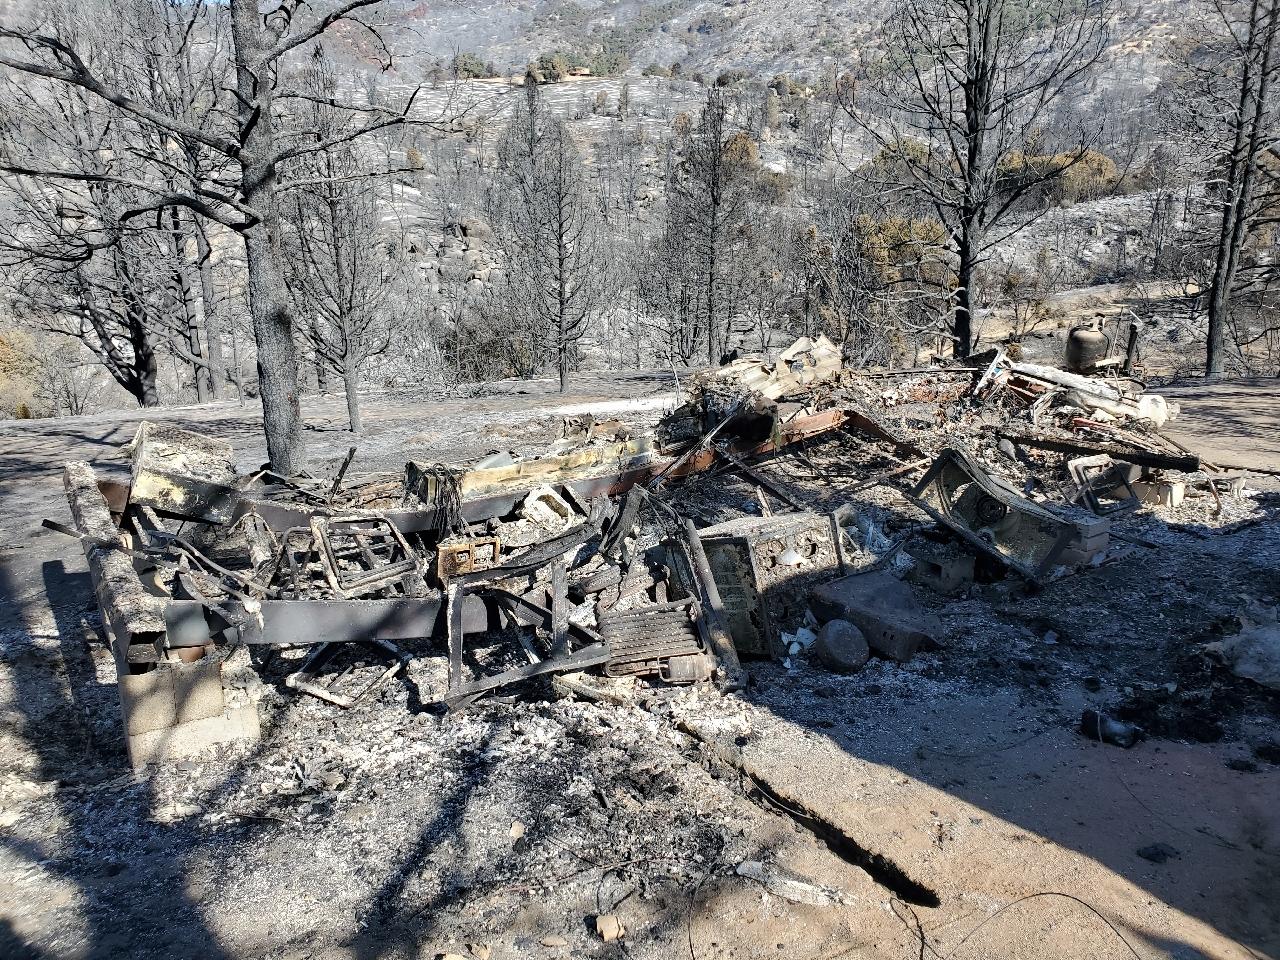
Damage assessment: destroyed